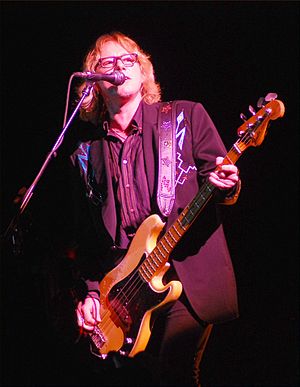
R.E.M. / Historie / 2000–2007: Reveal og Around the Sun
Bassist Mike Mills under en koncert i 2008.
R.E.M. var et amerikansk rockband fra Athens i Georgia, der blev dannet i 1980 af trommeslager Bill Berry, lead guitaristen Peter Buck, bassisten Mike Mills og forsangeren Michael Stipe. Som et af de første alternative rockbands blev R.E.M. kendt for Bucks ringende, arpeggio guitarstil, Stipes særlige vokale kvalitet og obskure tekster og Mills melodisk bas. R.E.M. udgav deres første single—"Radio Free Europe"—i 1981 på det uafhængige pladeselskab Hib-Tone. Singlen blev fulgt op af EP'en Chronic Town i 1982, der var gruppens første udgivelse på I.R.S. Records. I 1983 udgav bandet deres kritikerroste debutalbum, Murmur, og opbyggede herefter deres ry over de næste par år med efterfølgende udgivelser, konstant turne og støtte fra college radio. Efter flere år med succes i den musikalske undergrund opnåede R.E.M. bred popularitet med deres single "The One I Love" i 1987. Gruppen skrev kontrakt med Warner Bros. Records i 1988 og begyndte at gå ind i politiske og miljømæssige debatter, mens de spillede koncerter på store scener over hele verden.